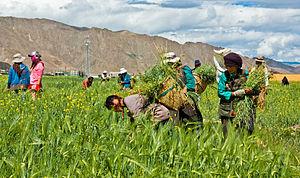
L'agriculture en Chine est un secteur économique important de la Chine, elle emploierait plus de 300 millions d'agriculteurs. La Chine occupe le premier rang de la production agricole, notamment de céréales, produisant essentiellement du riz, du blé, des pommes de terre, du sorgho, de l'arachide, du thé, du millet, de l'orge, du coton, des oléagineux, du porc et du poisson. Selon les estimations de l'Organisation de coopération et de développement économiques, le secteur agricole représente encore aujourd'hui 15 % du produit intérieur brut de la Chine et assure 40 % de l'ensemble des emplois. Une part qui s'élevait à 71 % à la fin des années 1970.
L'agriculture au Tibet était autrefois dominée par l'agriculture de subsistance, c'est-à-dire une agriculture ayant pour but de pourvoir uniquement à la subsistance de la famille.
La Chine, en forme longue la république populaire de Chine, parfois appelée Chine populaire, est un pays d'Asie de l'Est. Avec plus d'1,4 milliard d'habitants, soit environ un sixième de la population mondiale, elle est le pays le plus peuplé du monde. Elle compte huit agglomérations de plus de dix millions d'habitants, dont la capitale Pékin, Shanghai, Canton, Shenzhen et Chongqing, ainsi que plus de trente villes d'au moins deux millions d'habitants. Avec une superficie de 9 600 000 km² selon l'ONU ou de 9 596 960 km² selon The World Factbook, la Chine est également le plus grand pays d'Asie orientale et le troisième ou quatrième plus grand pays du monde par la superficie. La Chine s'étend des côtes de l'océan Pacifique au Pamir et aux Tian Shan, et du désert de Gobi à l'Himalaya et au nord de la péninsule indochinoise.